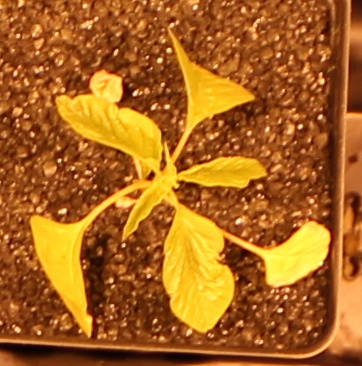
Label: Palmer Amaranth